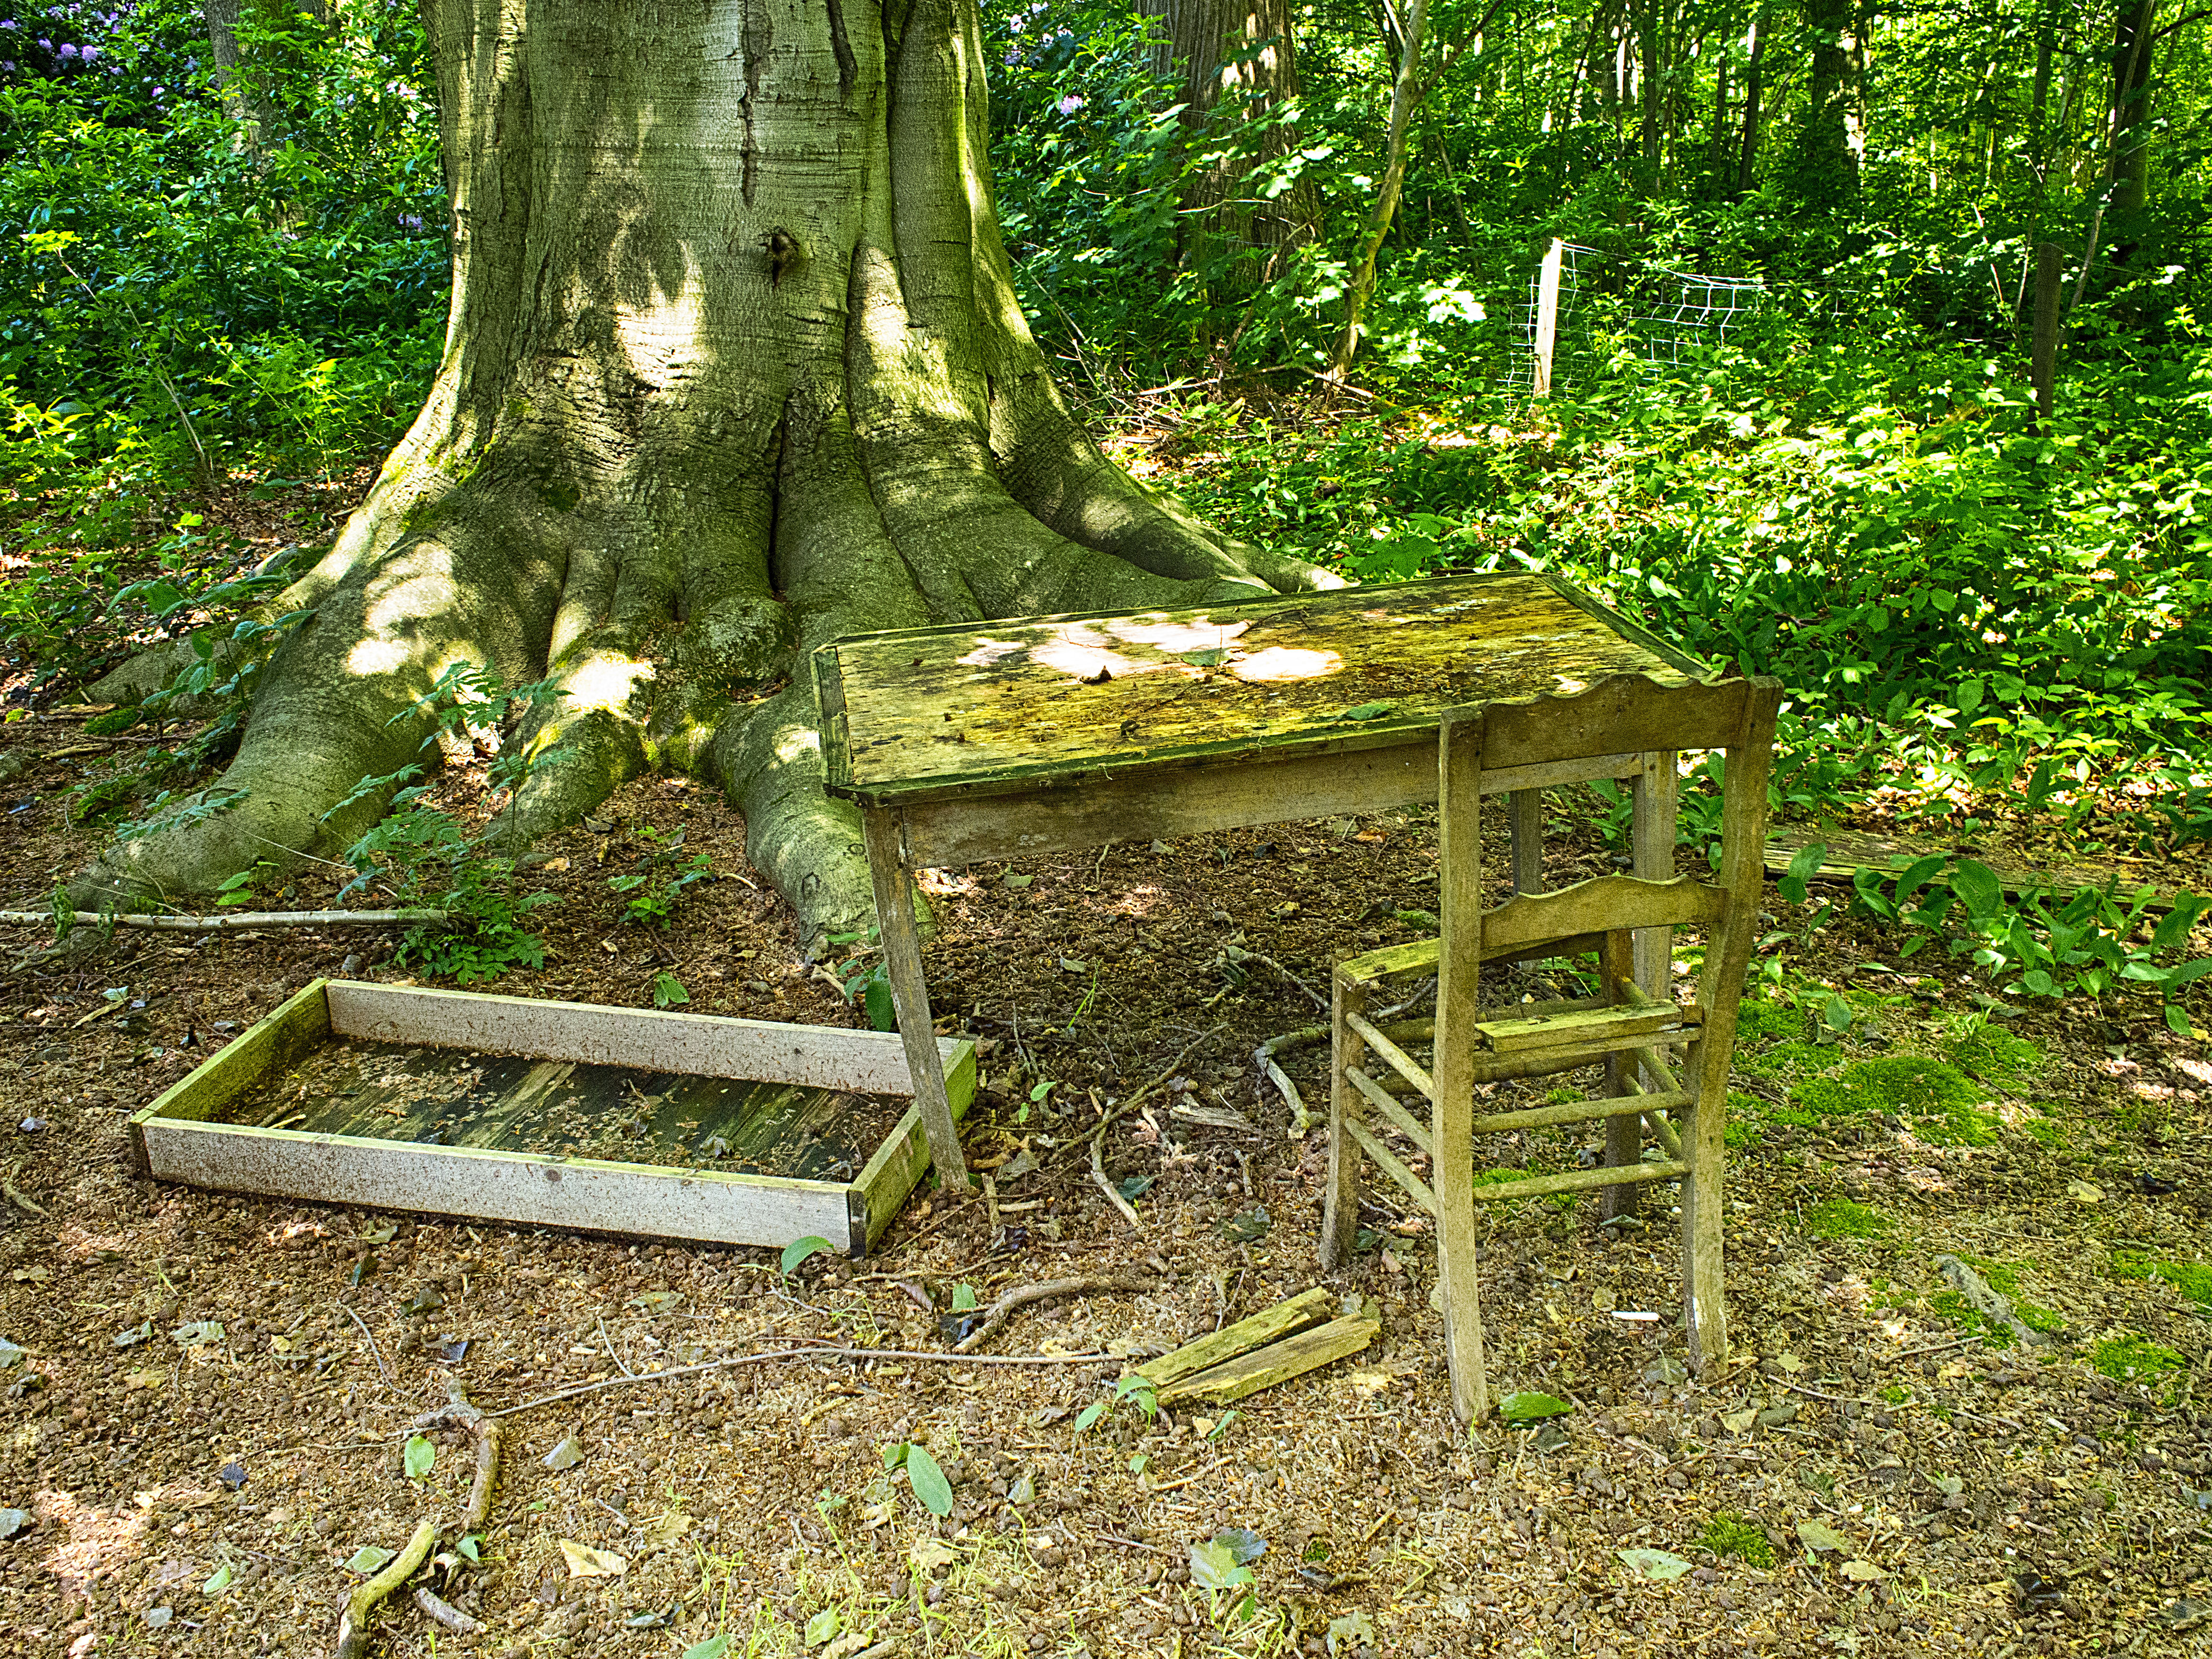
table, tree, nature, forest, wood, lawn, leaf, flower, chair, green, office, backyard, abandoned, furniture, garden, cool image, em5, olympus, omd, woodland, i, yard, sinttruiden, nieuwenhoven